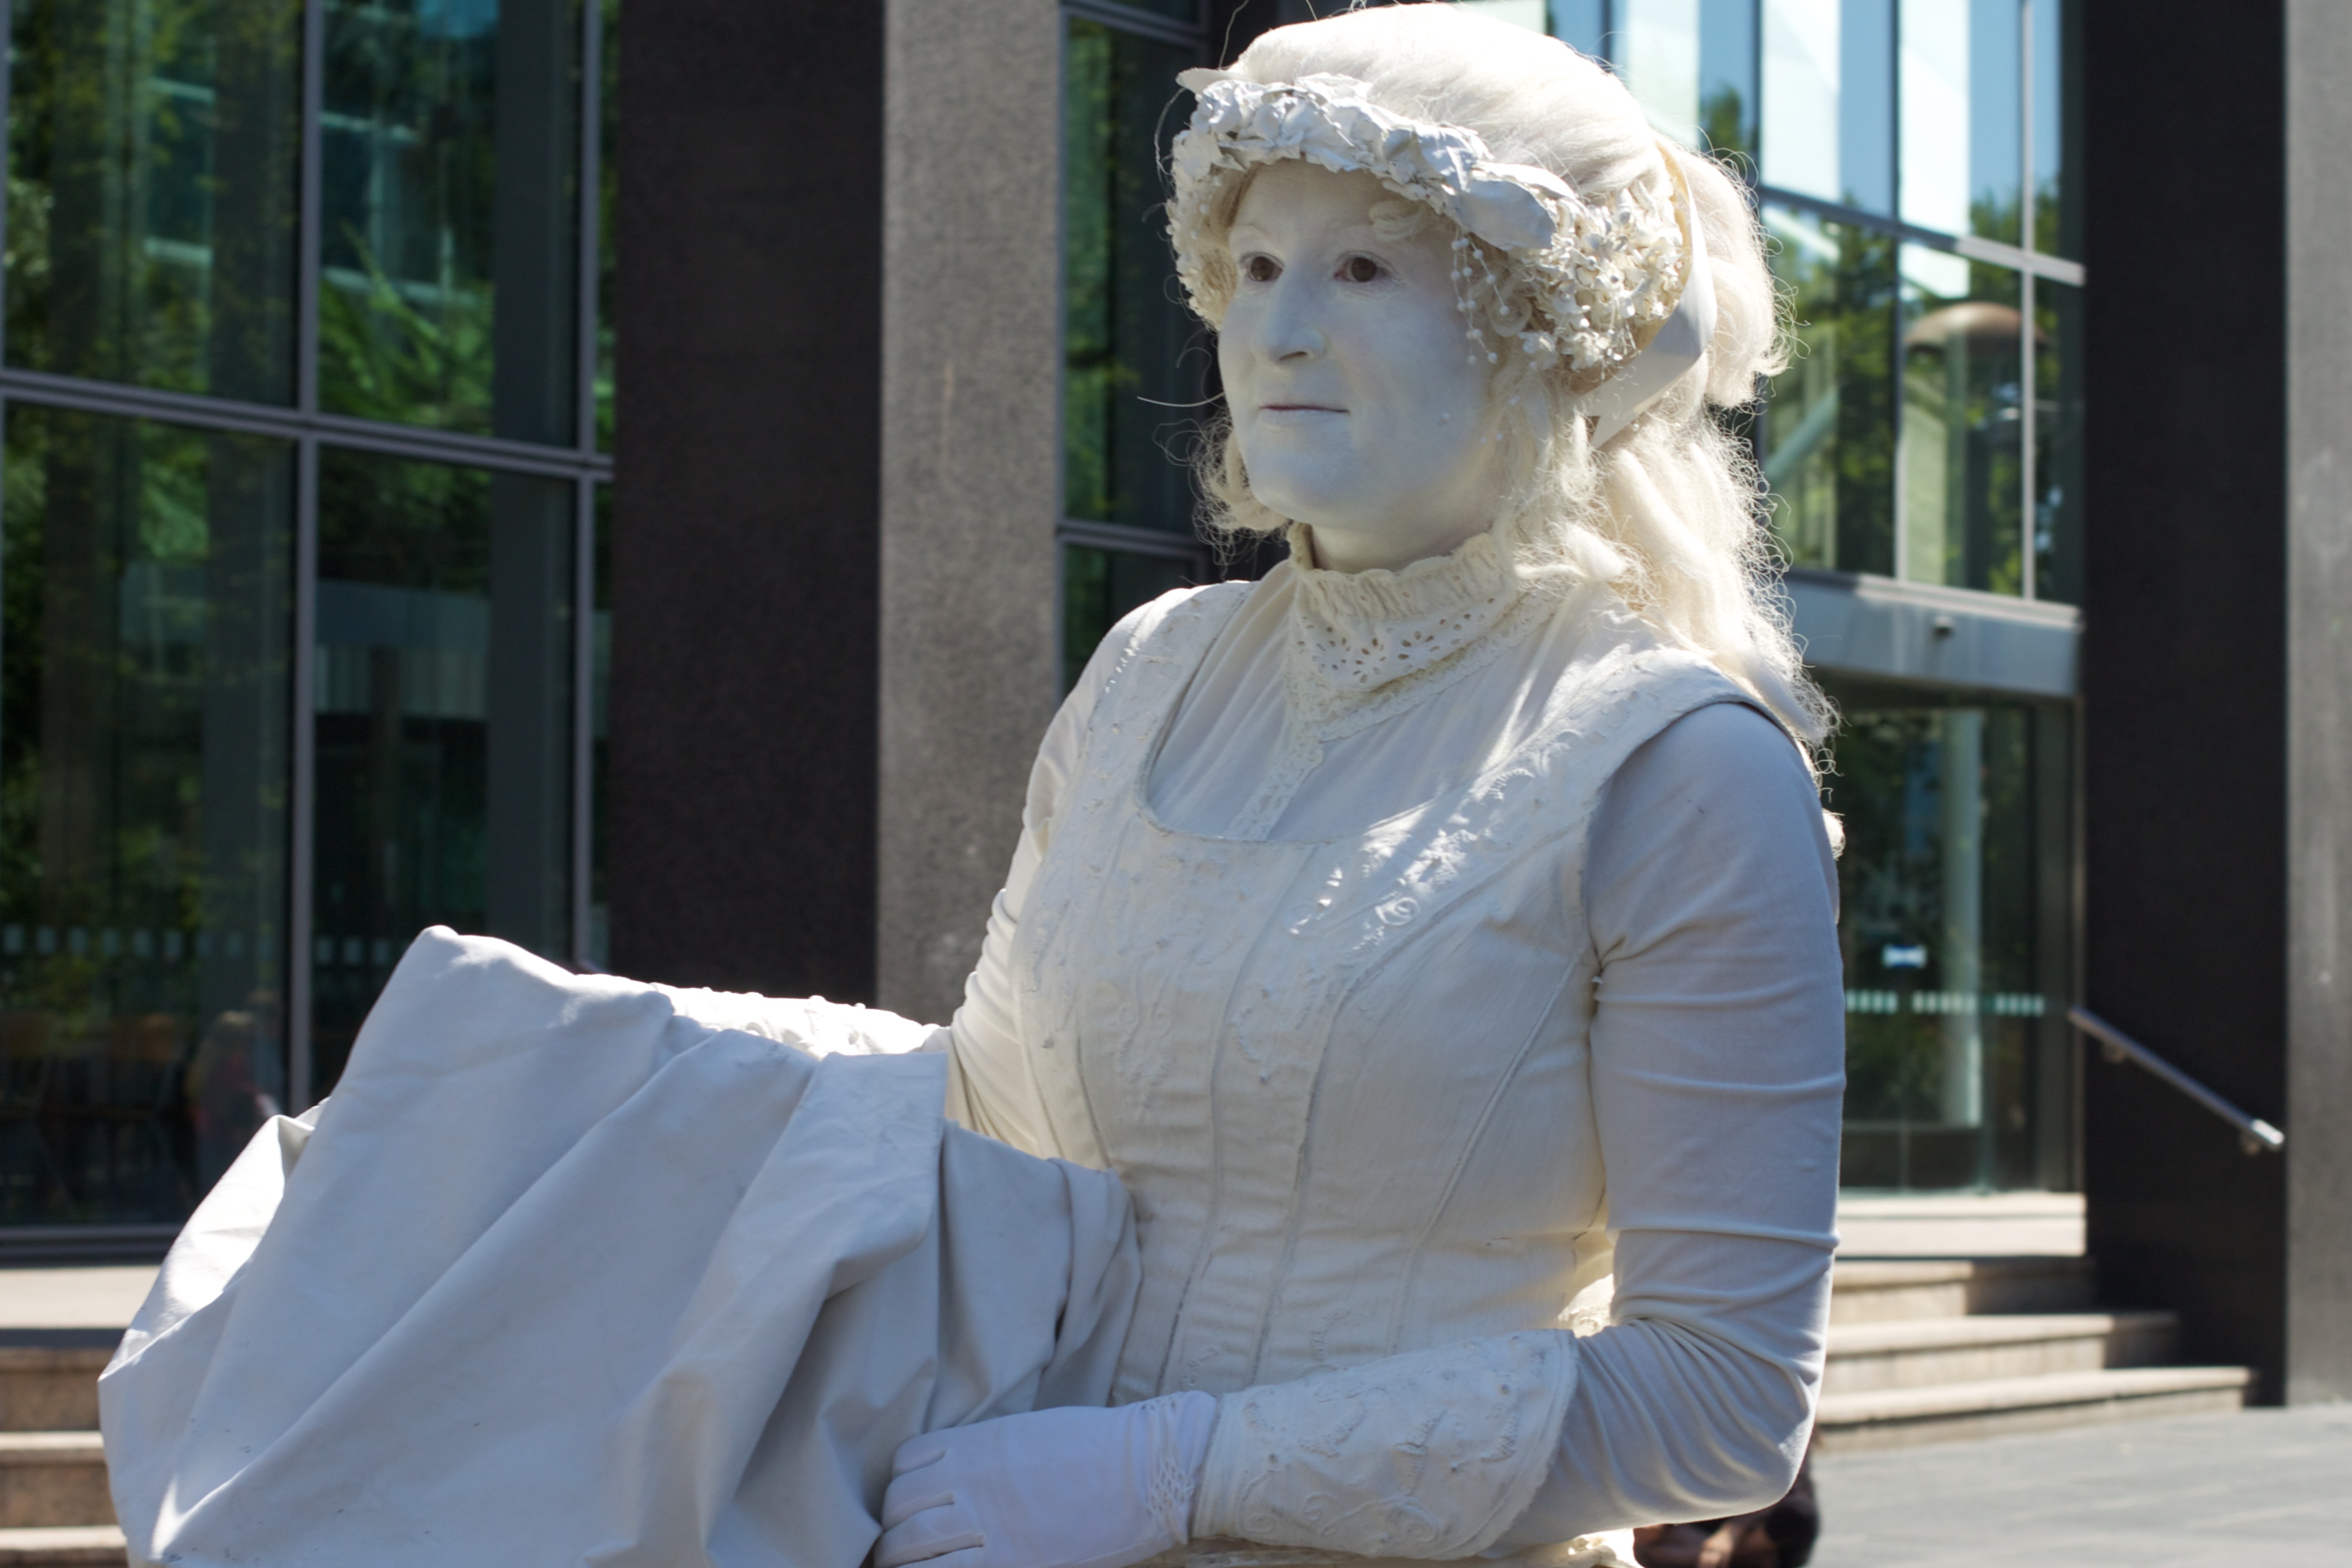
monument, statue, sitting, sculpture, art, auodyssey, human positions